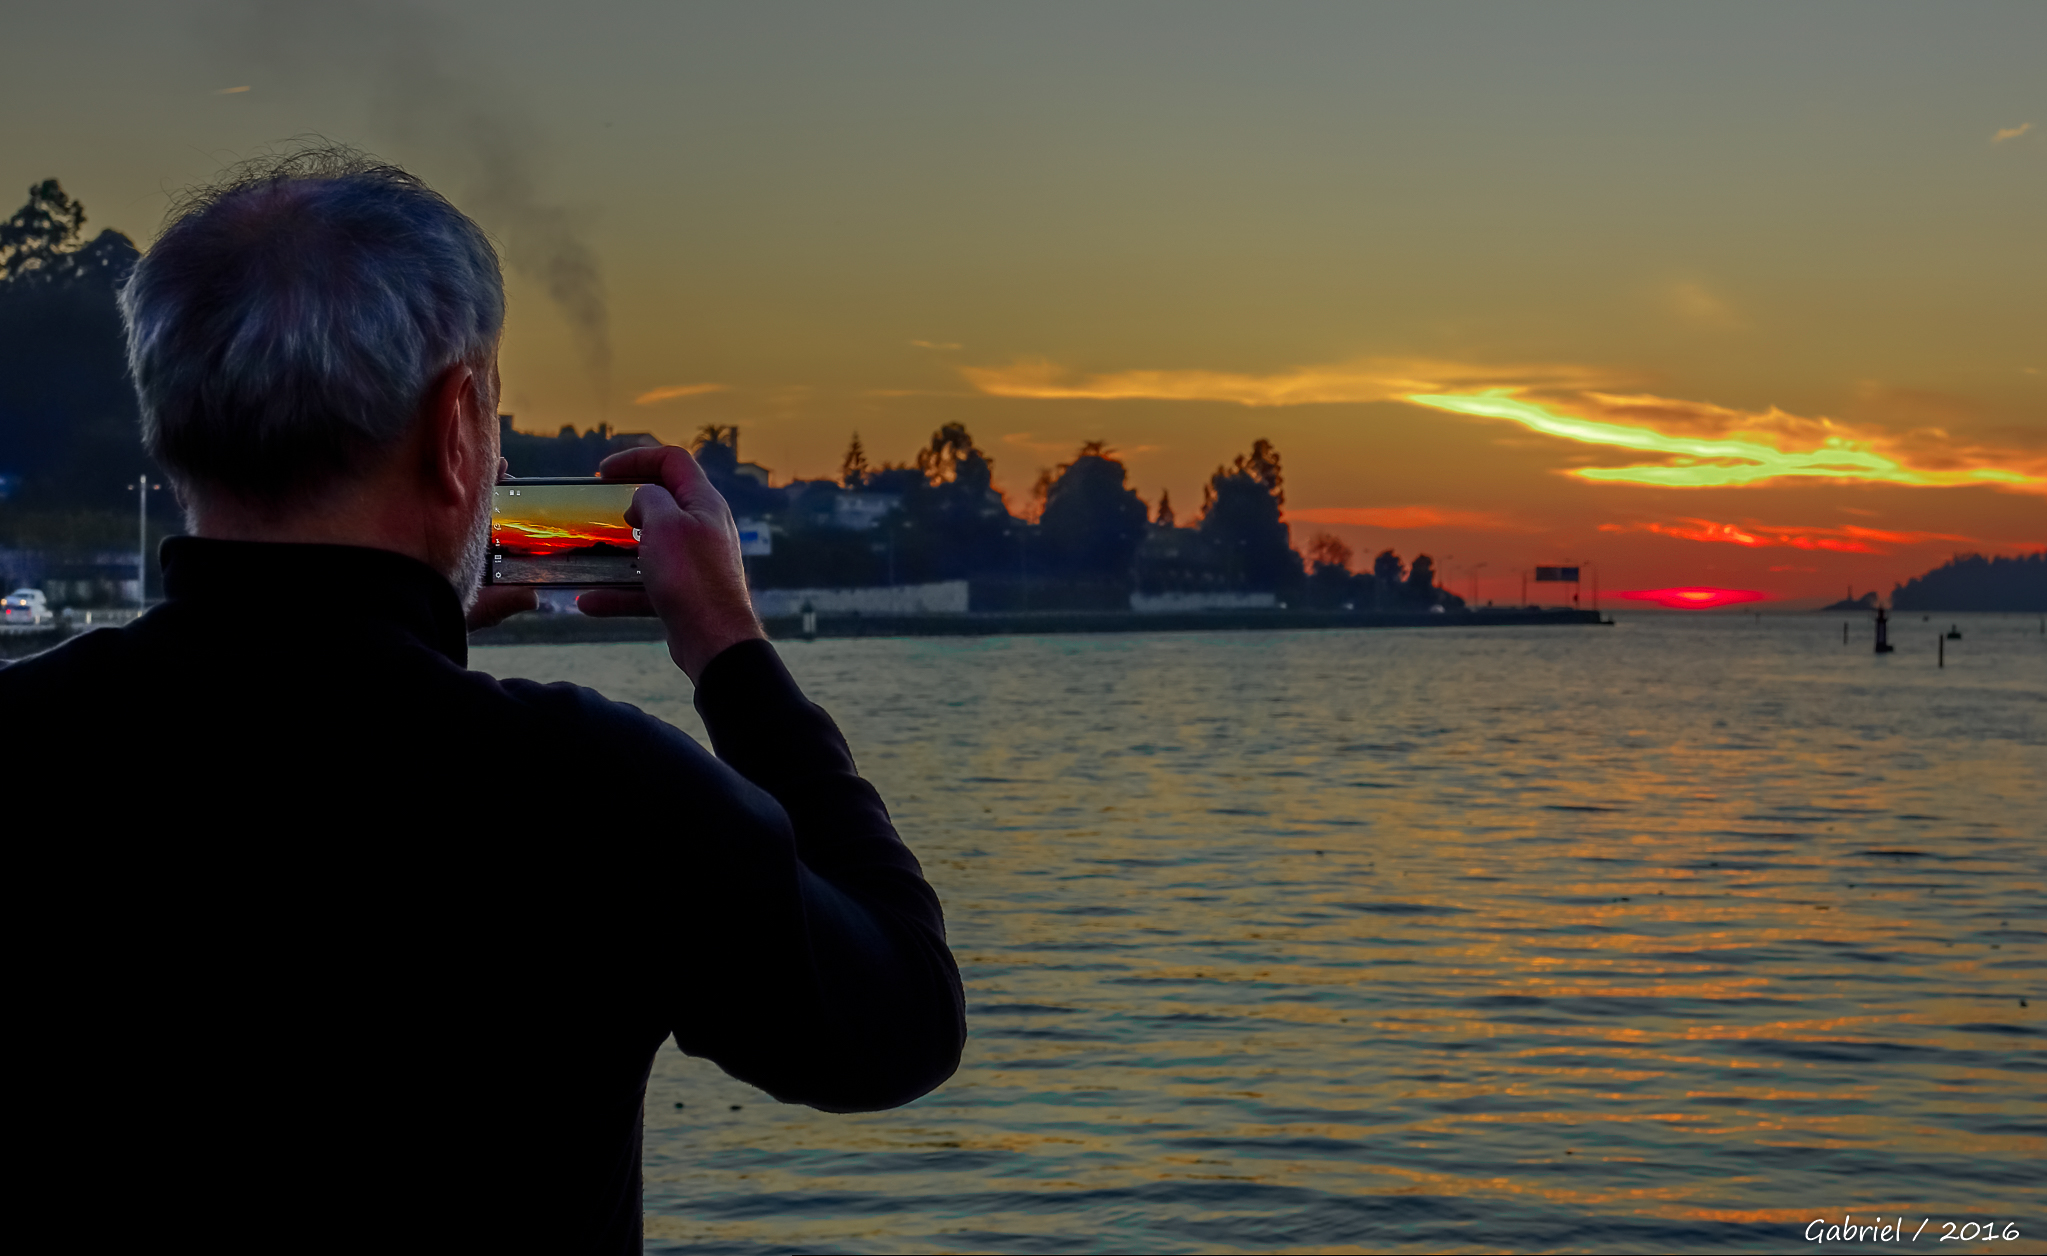
landscape, sea, sunset, night, morning, dusk, evening, reflection, vehicle, hdr, spain, puestadesol, galicia, pontevedra, noche, paisajes, nocturna, espana, ggl1, gaby1, xovesphoto, sonydscrx10iii, sonyrx10iii, rx10iii, rx10m3